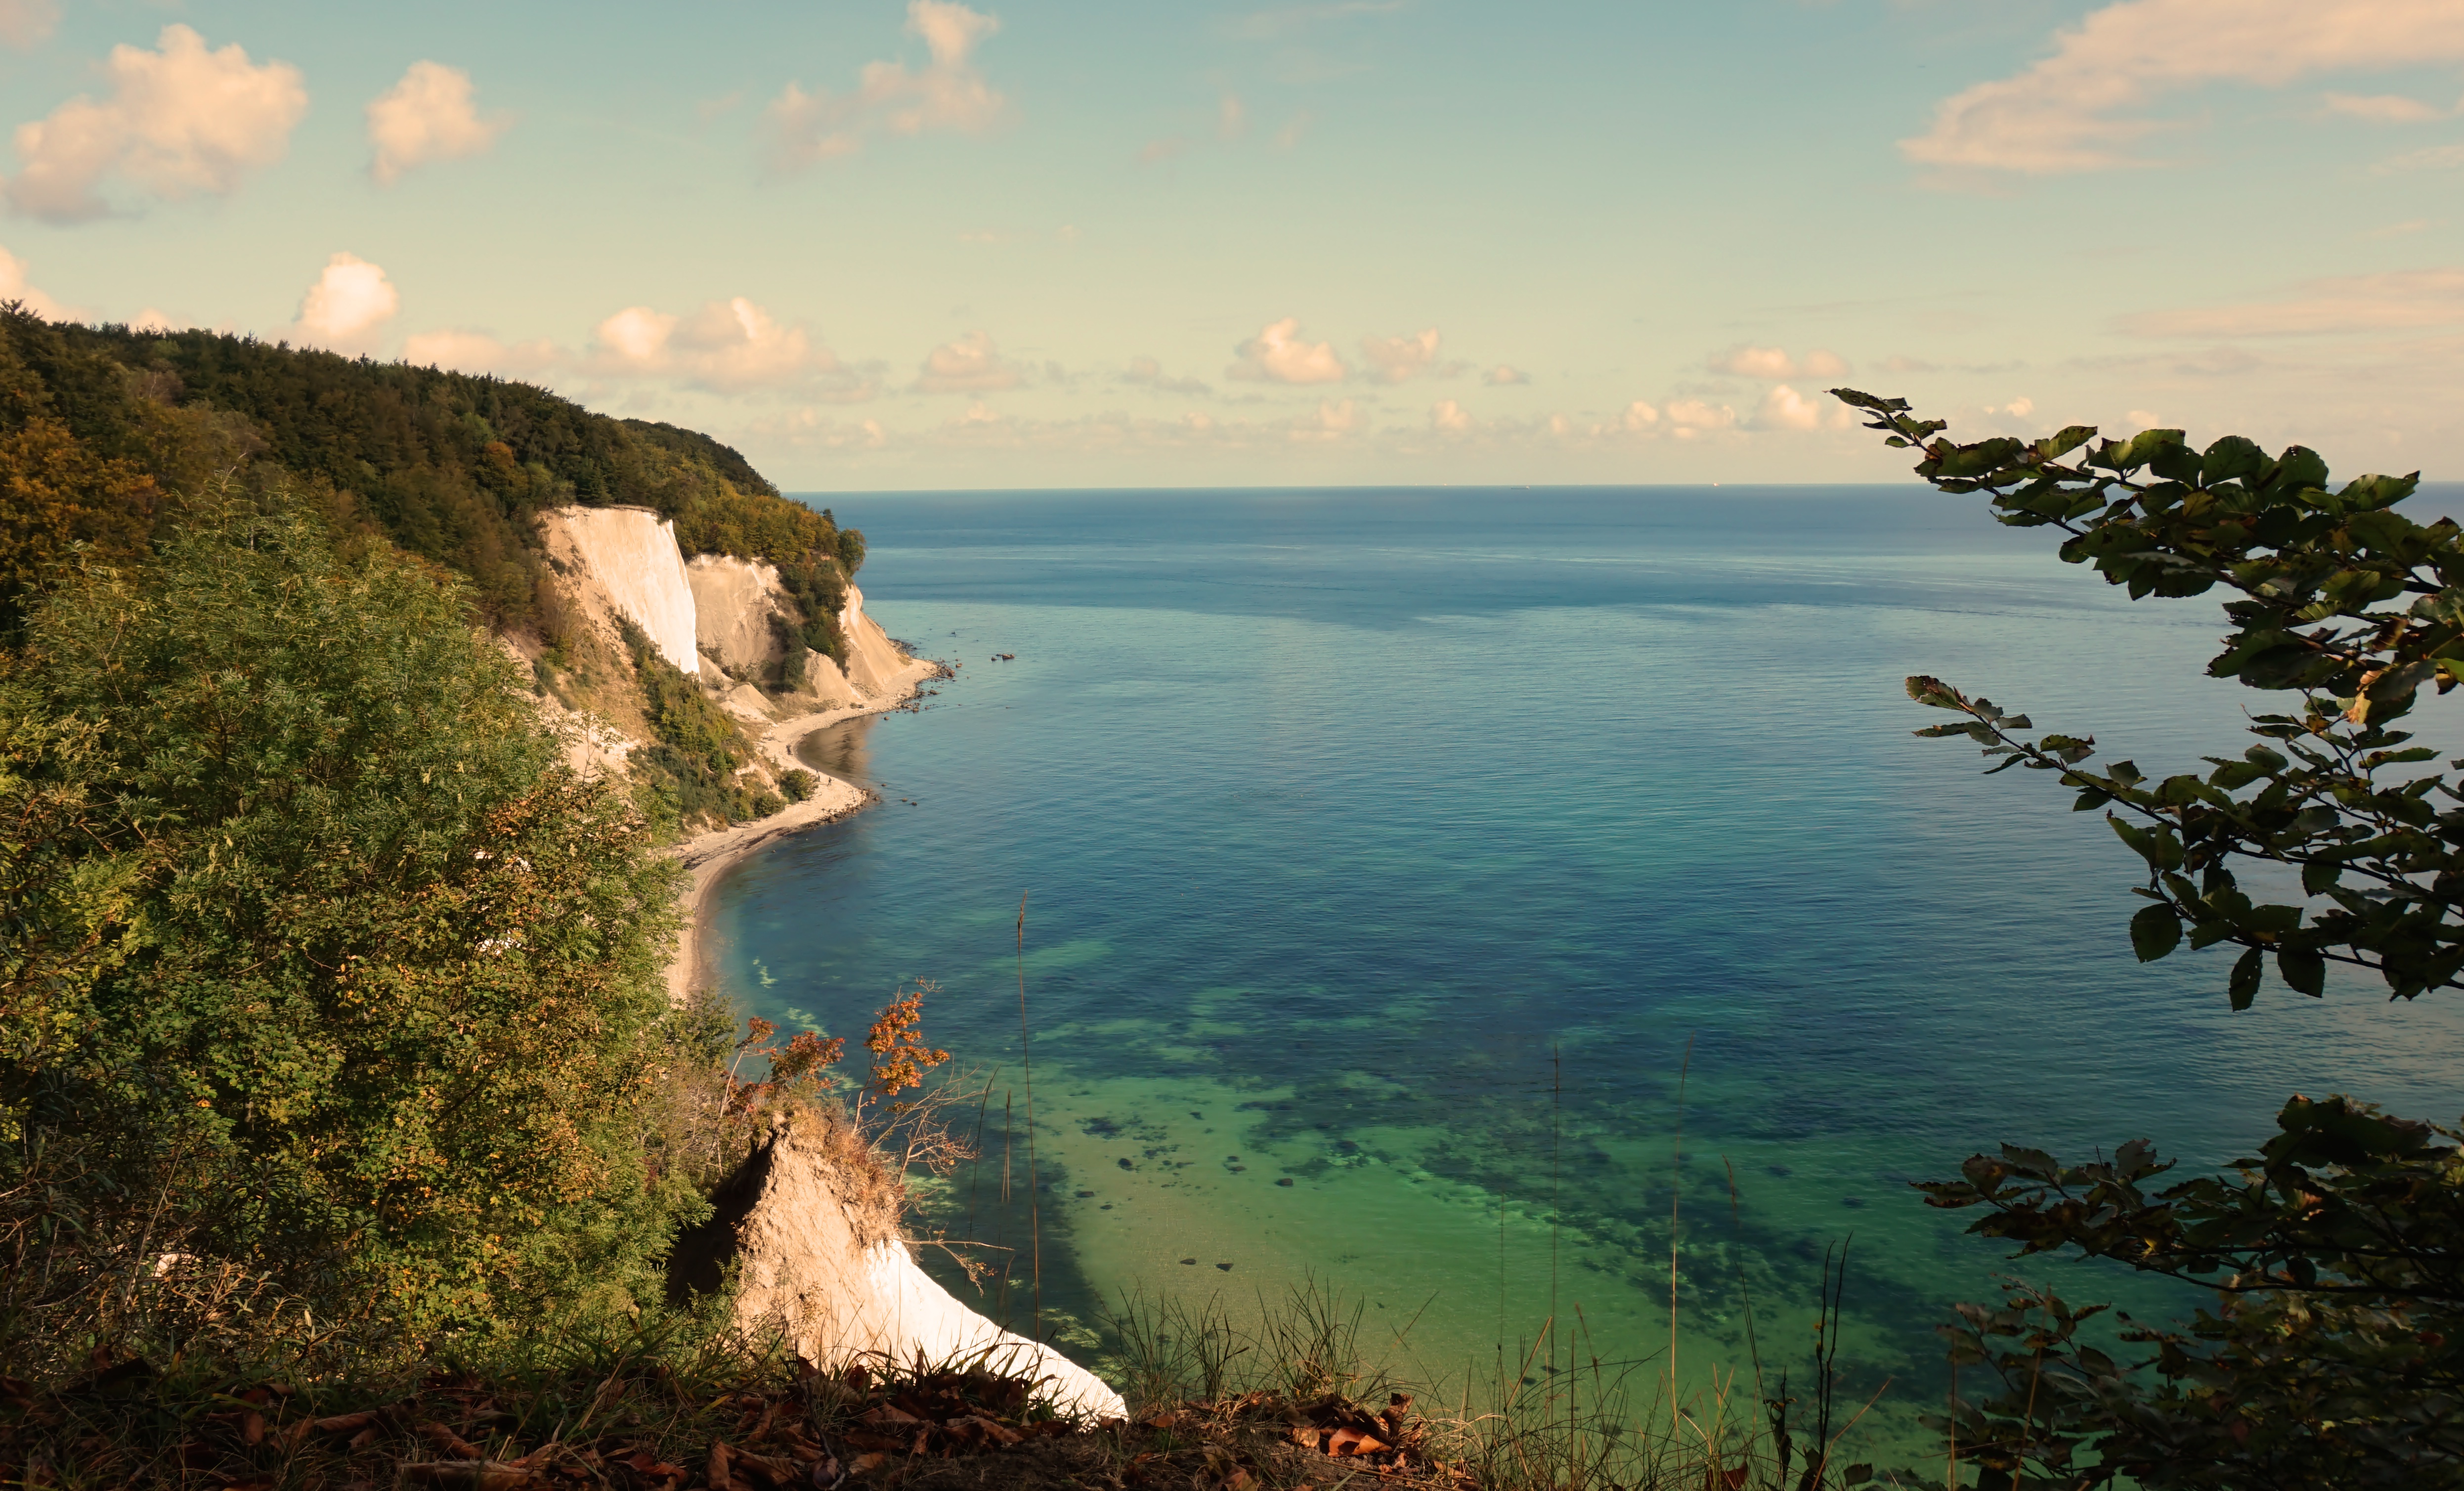
beach, landscape, sea, coast, water, nature, rock, ocean, cloud, sunset, morning, hill, shore, lake, cliff, dusk, reflection, bay, reservoir, terrain, body of water, loch